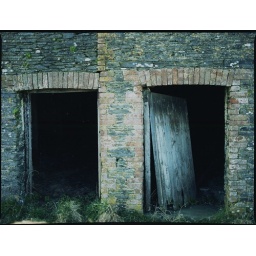
Went to an abandoned house in a field to do a little mini project.